E. Allan Wendt

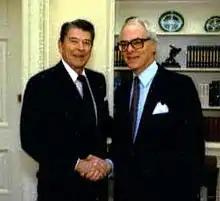
Wendt (right) shaking hands with Ronald Reagan in 1988

E. Allan Wendt (born 1935) is an American diplomat. He was the first United States Ambassador to Slovenia from 1993 to 1995.